Taipei Open

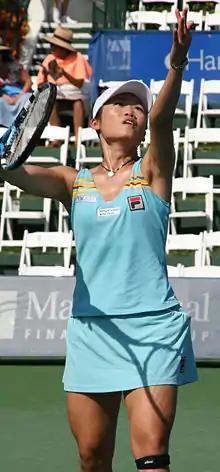
Chuang Chia-jung has lifted the doubles trophy three times at this event as the home-crowd favourite

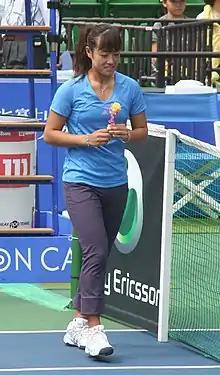
Japan's Ayumi Morita has reached the singles final three times here; winning the title in 2011 and finishing runner-up in 2009 & 2010

The Taipei Open or Taipei WTA Challenger was a tournament for female professional tennis players played on indoor carpet courts. The event was classified as a WTA 125 tournament, and held annually in November in Taipei City, from 2008 until 2015, and was sponsored by the OEC Group. In 2012, the event was upgraded from a $100k ITF tournament to a WTA Challenger tournament. Its final edition took place in 2019.